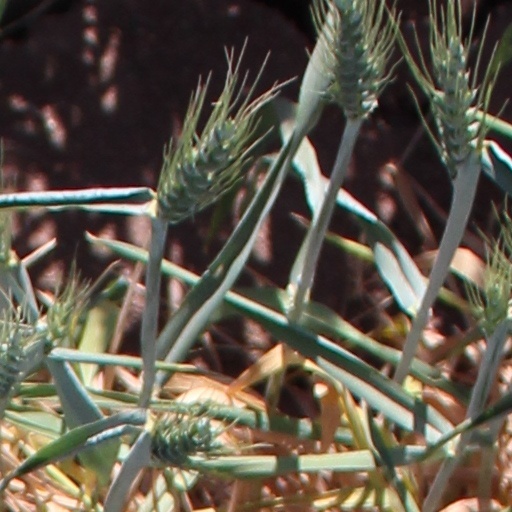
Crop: wheat